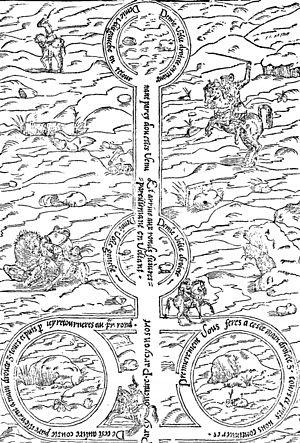
gravure de ""L'écurie du sir Frederico Grisone""(ed.1615)"
Un traité d'équitation est un manuel d'instructions ou un livre standard portant sur l'étude de tous les aspects, ou un aspect particulier, de l'équitation ou de l'art équestre. Certains de ces traités ont été écrits par un « historien du cheval » historien spécialisé dans l'histoire du cheval, mais beaucoup l'ont été par des écuyers, dont un certain nombre par des militaires. Depuis sa domestication durant l'antiquité, le cheval est devenu indissociable de l'homme, celui-ci en ayant fait un compagnon de survie, de travail, de conquêtes, puis de jeux et de loisirs. L'homme a inventé de multiples manières d'utiliser la force du cheval, et en a organisé l'élevage à son profit. C'est aussi l'homme qui, depuis toujours, décrit la conformation, les aptitudes, et explique les comportements du cheval.
L’équitation classique, encore nommée haute équitation, est un art équestre qui plonge ses racines principalement dans l'équitation de la Grèce antique et dans celle de la Renaissance, dont les règles ont été fixées au XVIIᵉ siècle. Il a été qualifié de « classique », a posteriori, en référence à un mouvement littéraire et artistique français, le classicisme. Elle est aussi appelée équitation académique.
Federico Grisone est un écuyer napolitain du XVIᵉ siècle, dont on ne connaît ni la date de naissance ni celle de décès, qui se situerait probablement entre 1560 et 1565. Il est l'un des écuyers les plus célèbres de la Renaissance italienne. La réputation de l'Académie de Naples lui est due en grande partie. Il est, paraît-il, « doué de tous les avantages recherchés dans un cavalier ». Avec son contemporain Cesare Fiaschi et Gianbatista Pignatelli, il est l'un des fondateurs de l'équitation italienne de la Renaissance qui est à l'origine des équitations européennes de cette période. Son ouvrage Ordini di cavalcare di Frederico Grisone, Gentil'huimo Neapolitetano est le premier livre de toute la littérature équestre moderne qui pose les bases de la connaissance de l'équitation de manège et d'extérieur.